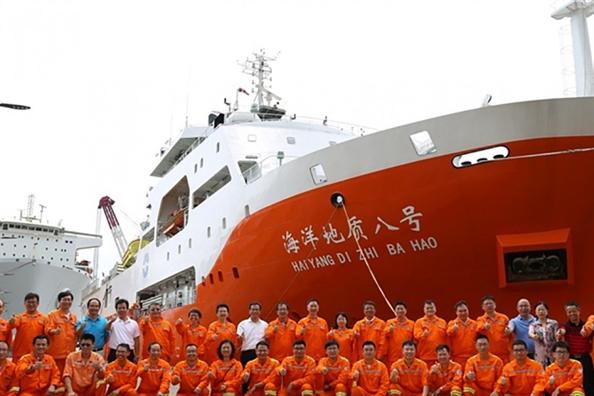
những người ở phía dưới con tàu chủ yếu mặc áo màu cam